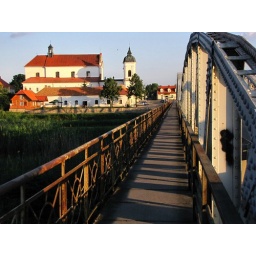
The bridge over the river Narew in Tykocin, facing the Hotel Alumnat and the cathedral.